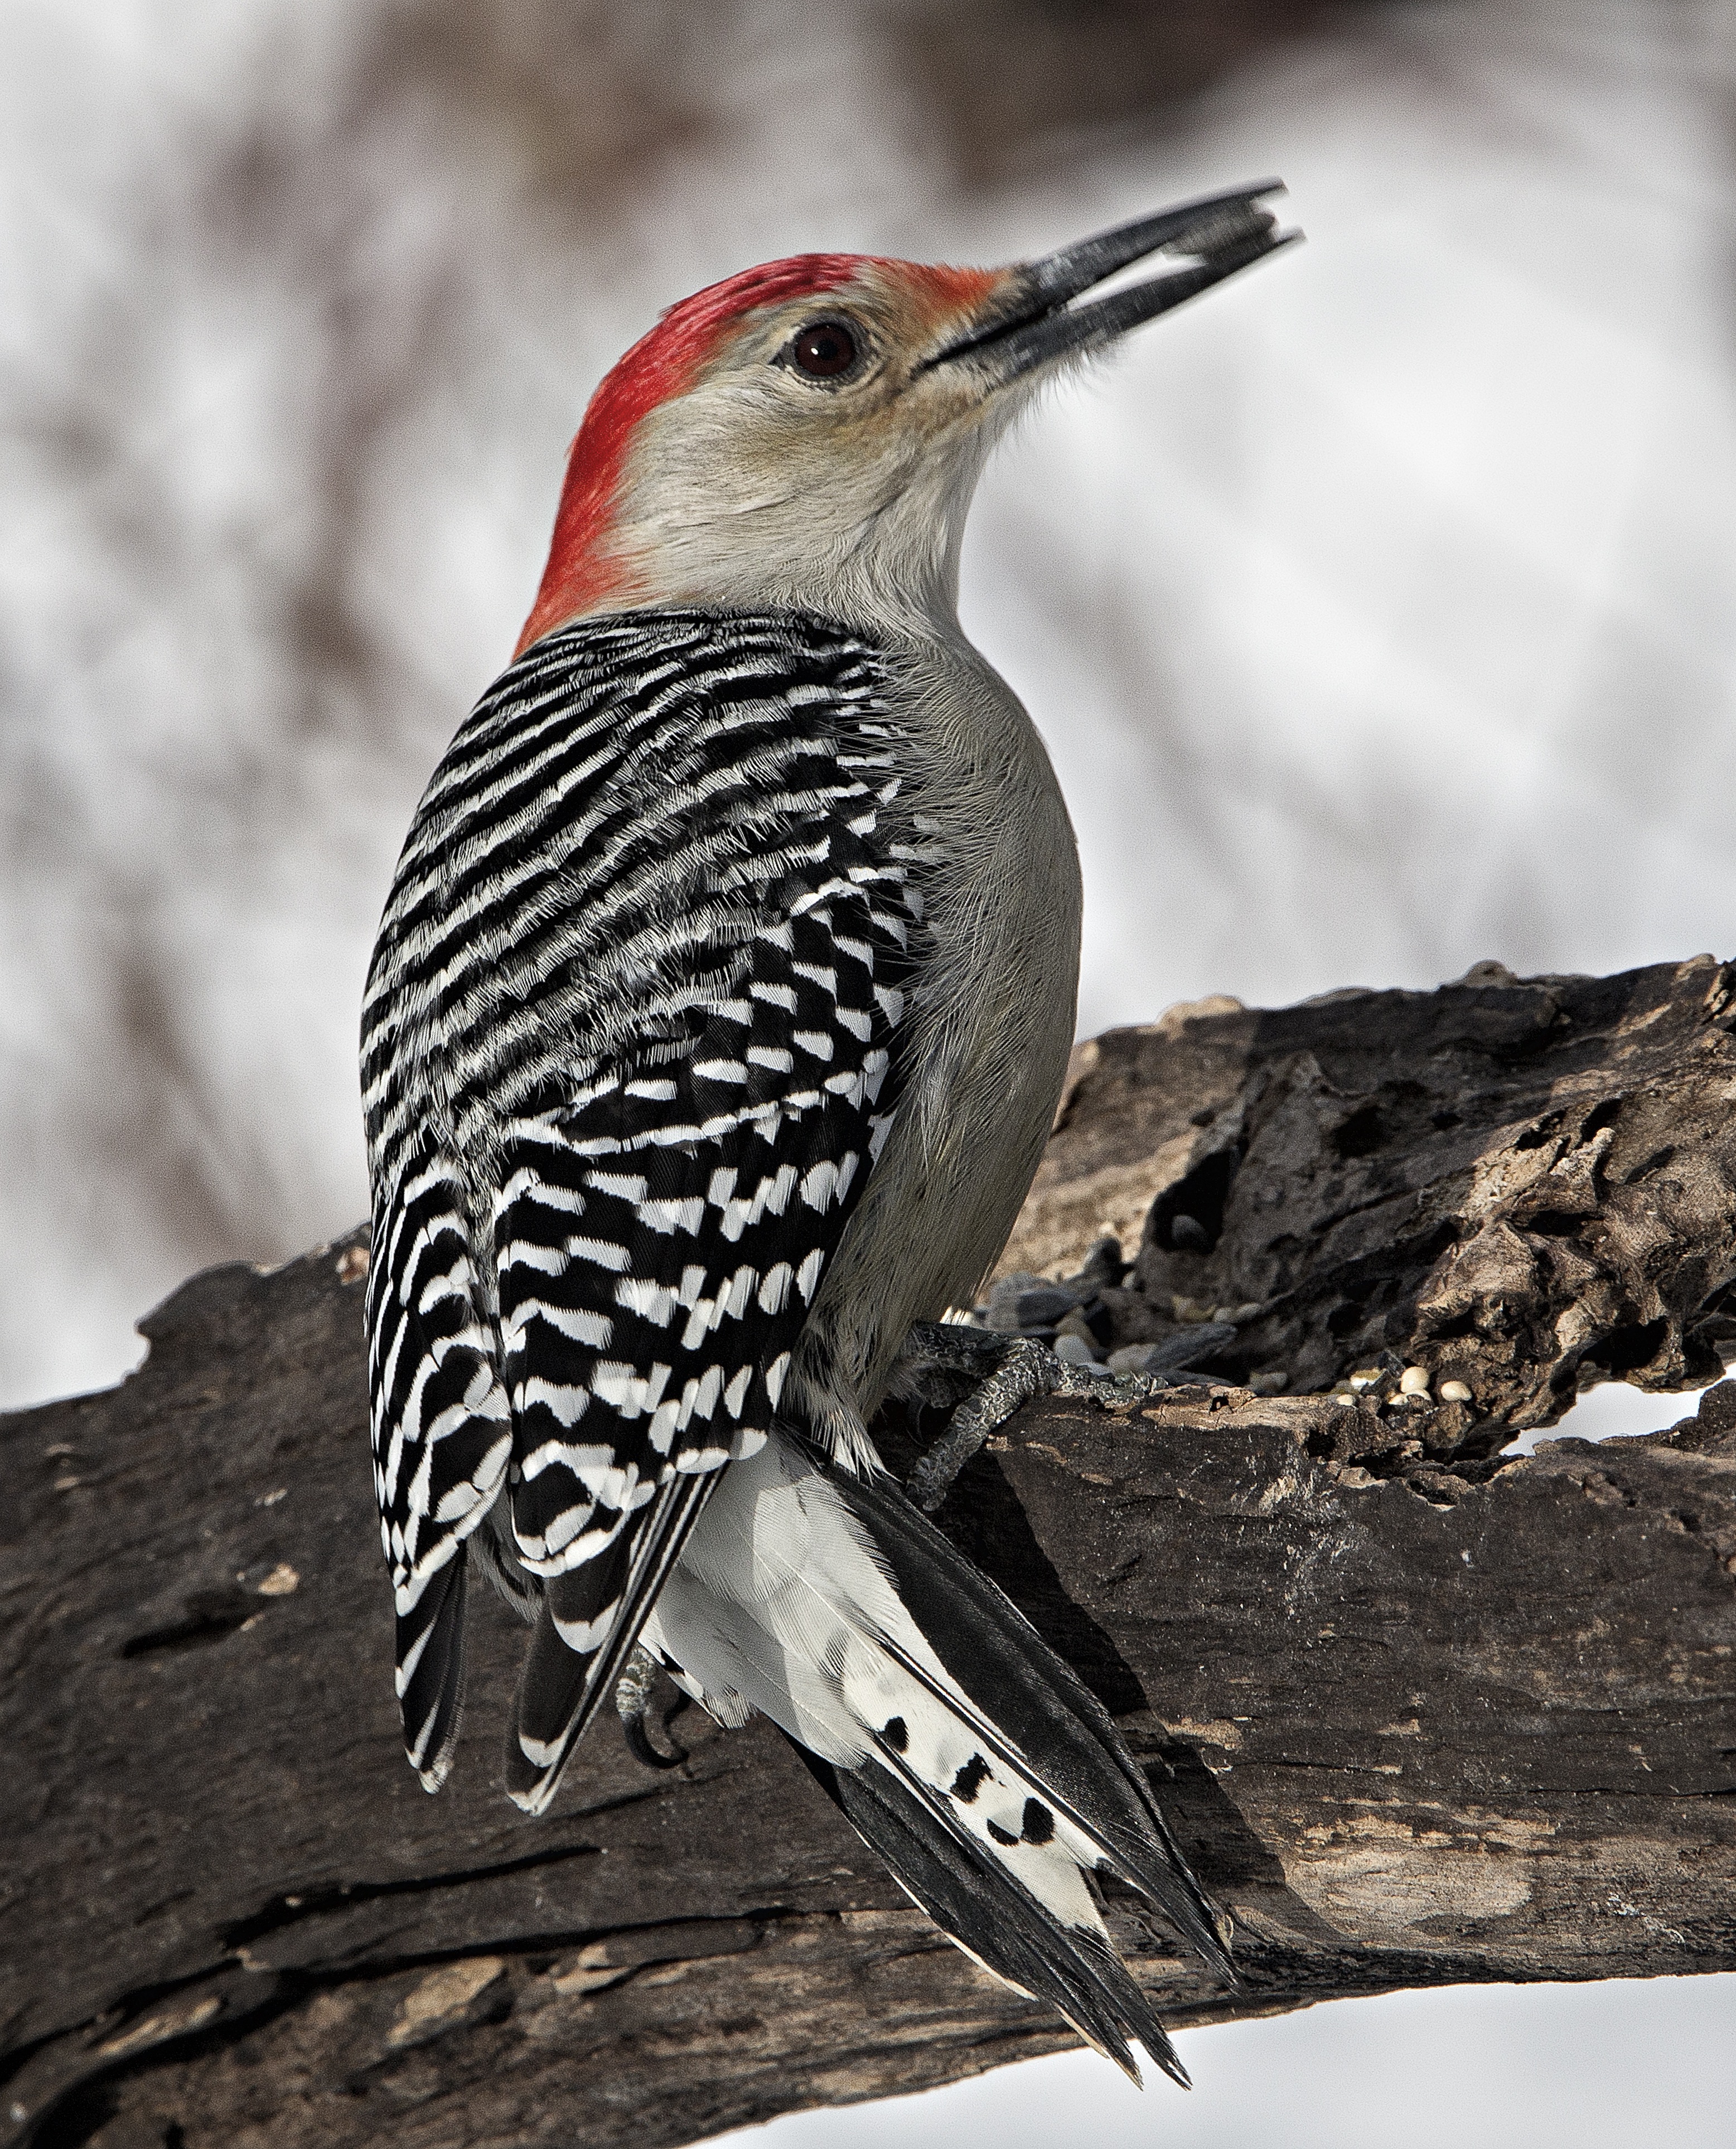
nature, bird, wing, animal, wildlife, wild, beak, fauna, plumage, vertebrate, woodpecker, perching bird, piciformes